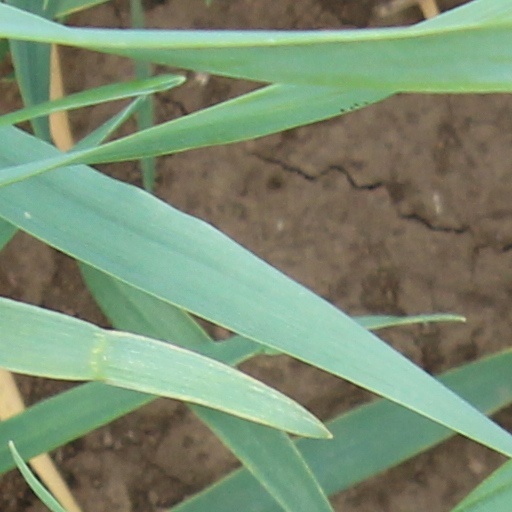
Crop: wheat